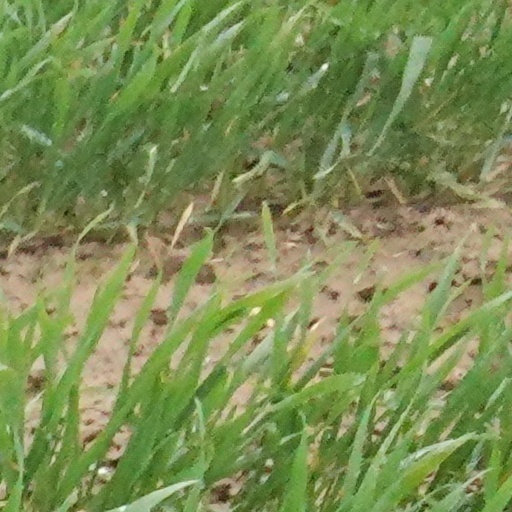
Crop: wheat